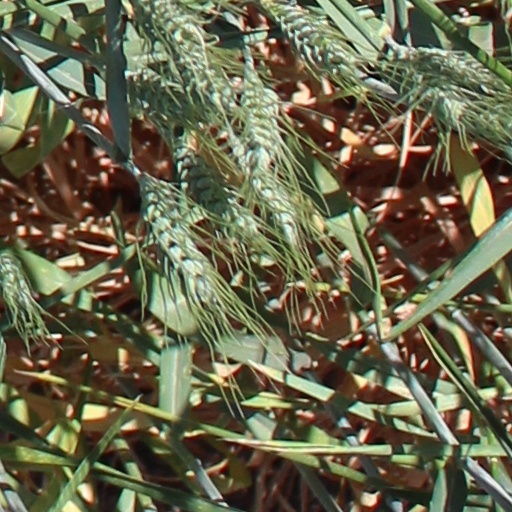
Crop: wheat